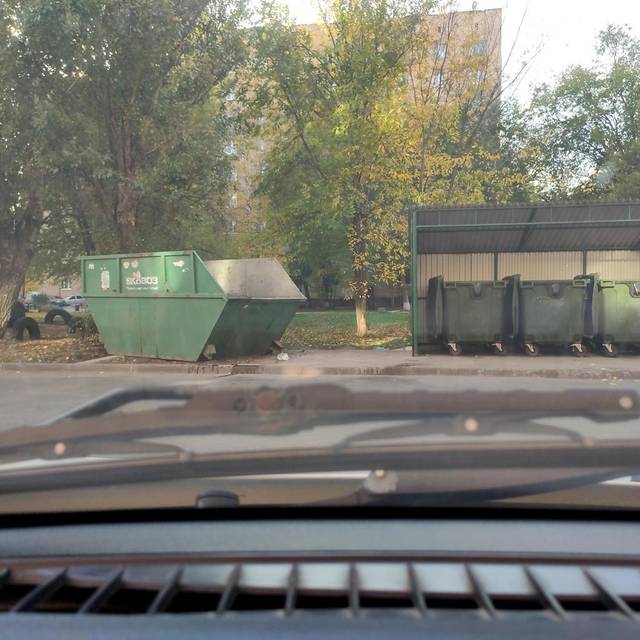
Region: Russia
Coordinates: 53.51, 49.452